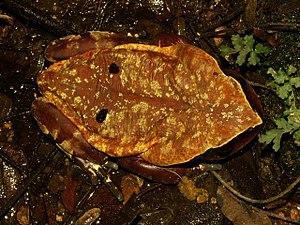
Sclerophrys superciliaris est une espèce d'amphibiens de la famille des Bufonidae.